Summit Ice Apparel

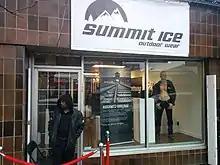
A Summit Ice pop-up store in 2017

Summit Ice Apparel is a not-for-profit apparel company founded by comedian, actor, writer, director, producer, pilot, and activist Nathan Fielder. Fielder started the company in 2015, in response to Vancouver-based company Taiga posting a tribute to Holocaust denier Doug Collins. The company has been featured in two of Fielder's projects, the Comedy Central series "Nathan For You" and the HBO series "The Rehearsal". The company's main product is soft shell jackets. 100% of Summit Ice Apparel's profits go to the Vancouver Holocaust Education Centre in Vancouver. The company’s slogan is "Deny Nothing," which was expanded to "Deny Nothing. Stand for Everything" in 2025.